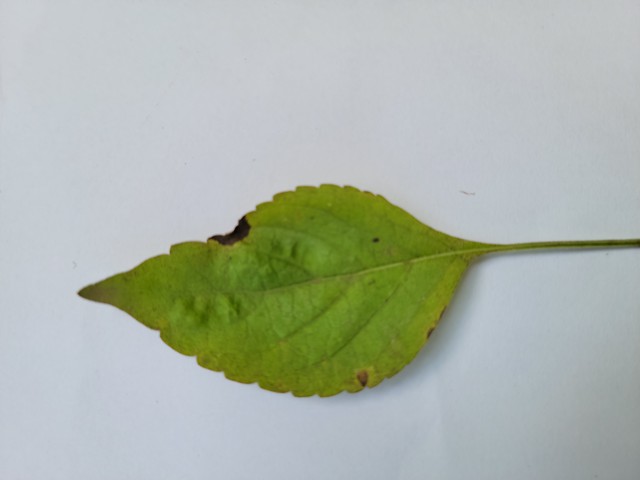
Plant: ramtulsi